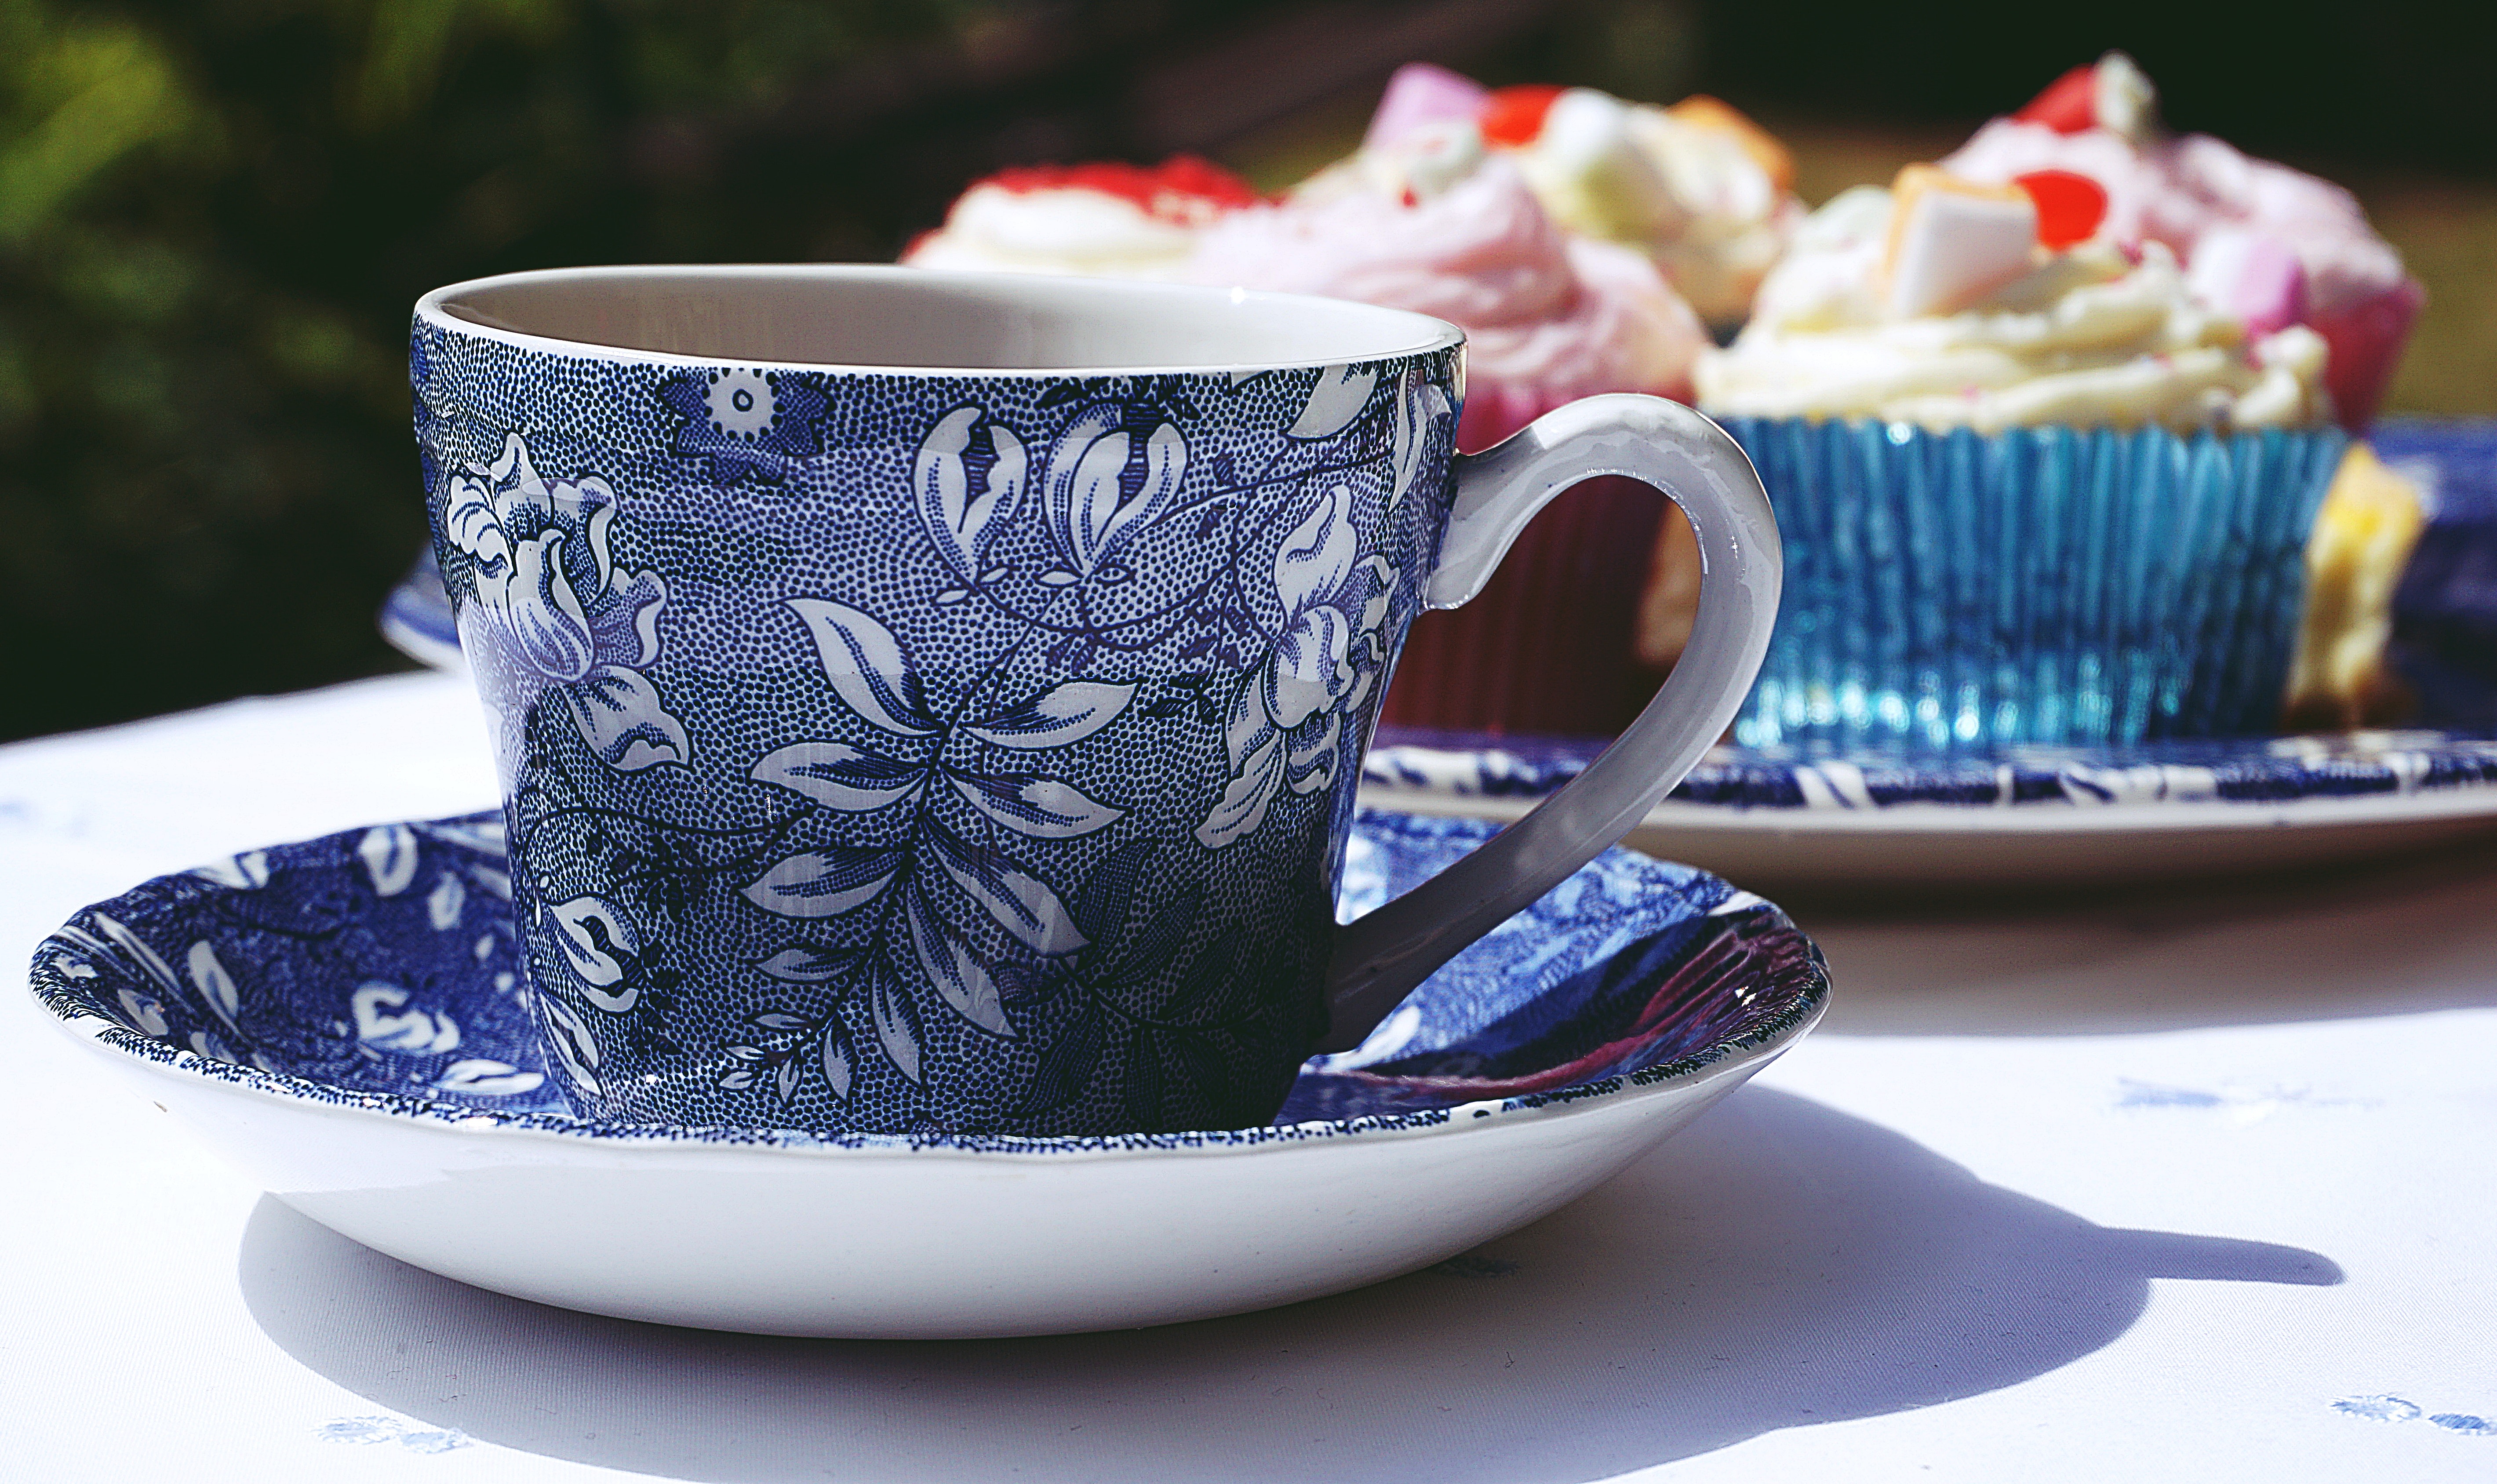
cup, porcelain, coffee cup, teacup, tableware, saucer, serveware, drinkware, dishware, ceramic, plate, blue and white porcelain, tea set, mug